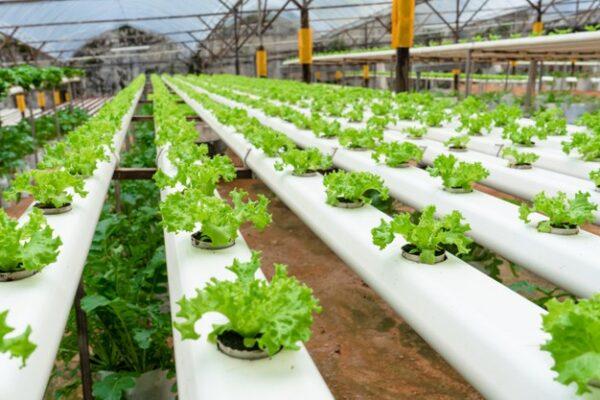
Huu ni mfumo wa kilimo kisichotumia udongo. Mimea midogo yenye majani mabichi yanayochanua ikiwa imepandwa. Mabomba meupe marefu yaliyopangwa kwa mistari ambayo yameundwa kusaidia mimea na kupitisha maji yenye virutubisho. Mazingira ya ndani au ya kudhibitiwa labda ndani ya chafu hakuna udongo unaoonekana kwenye mizizi ya mimea badala yake imebebwa na miundo maalum ndani ya mabomba.